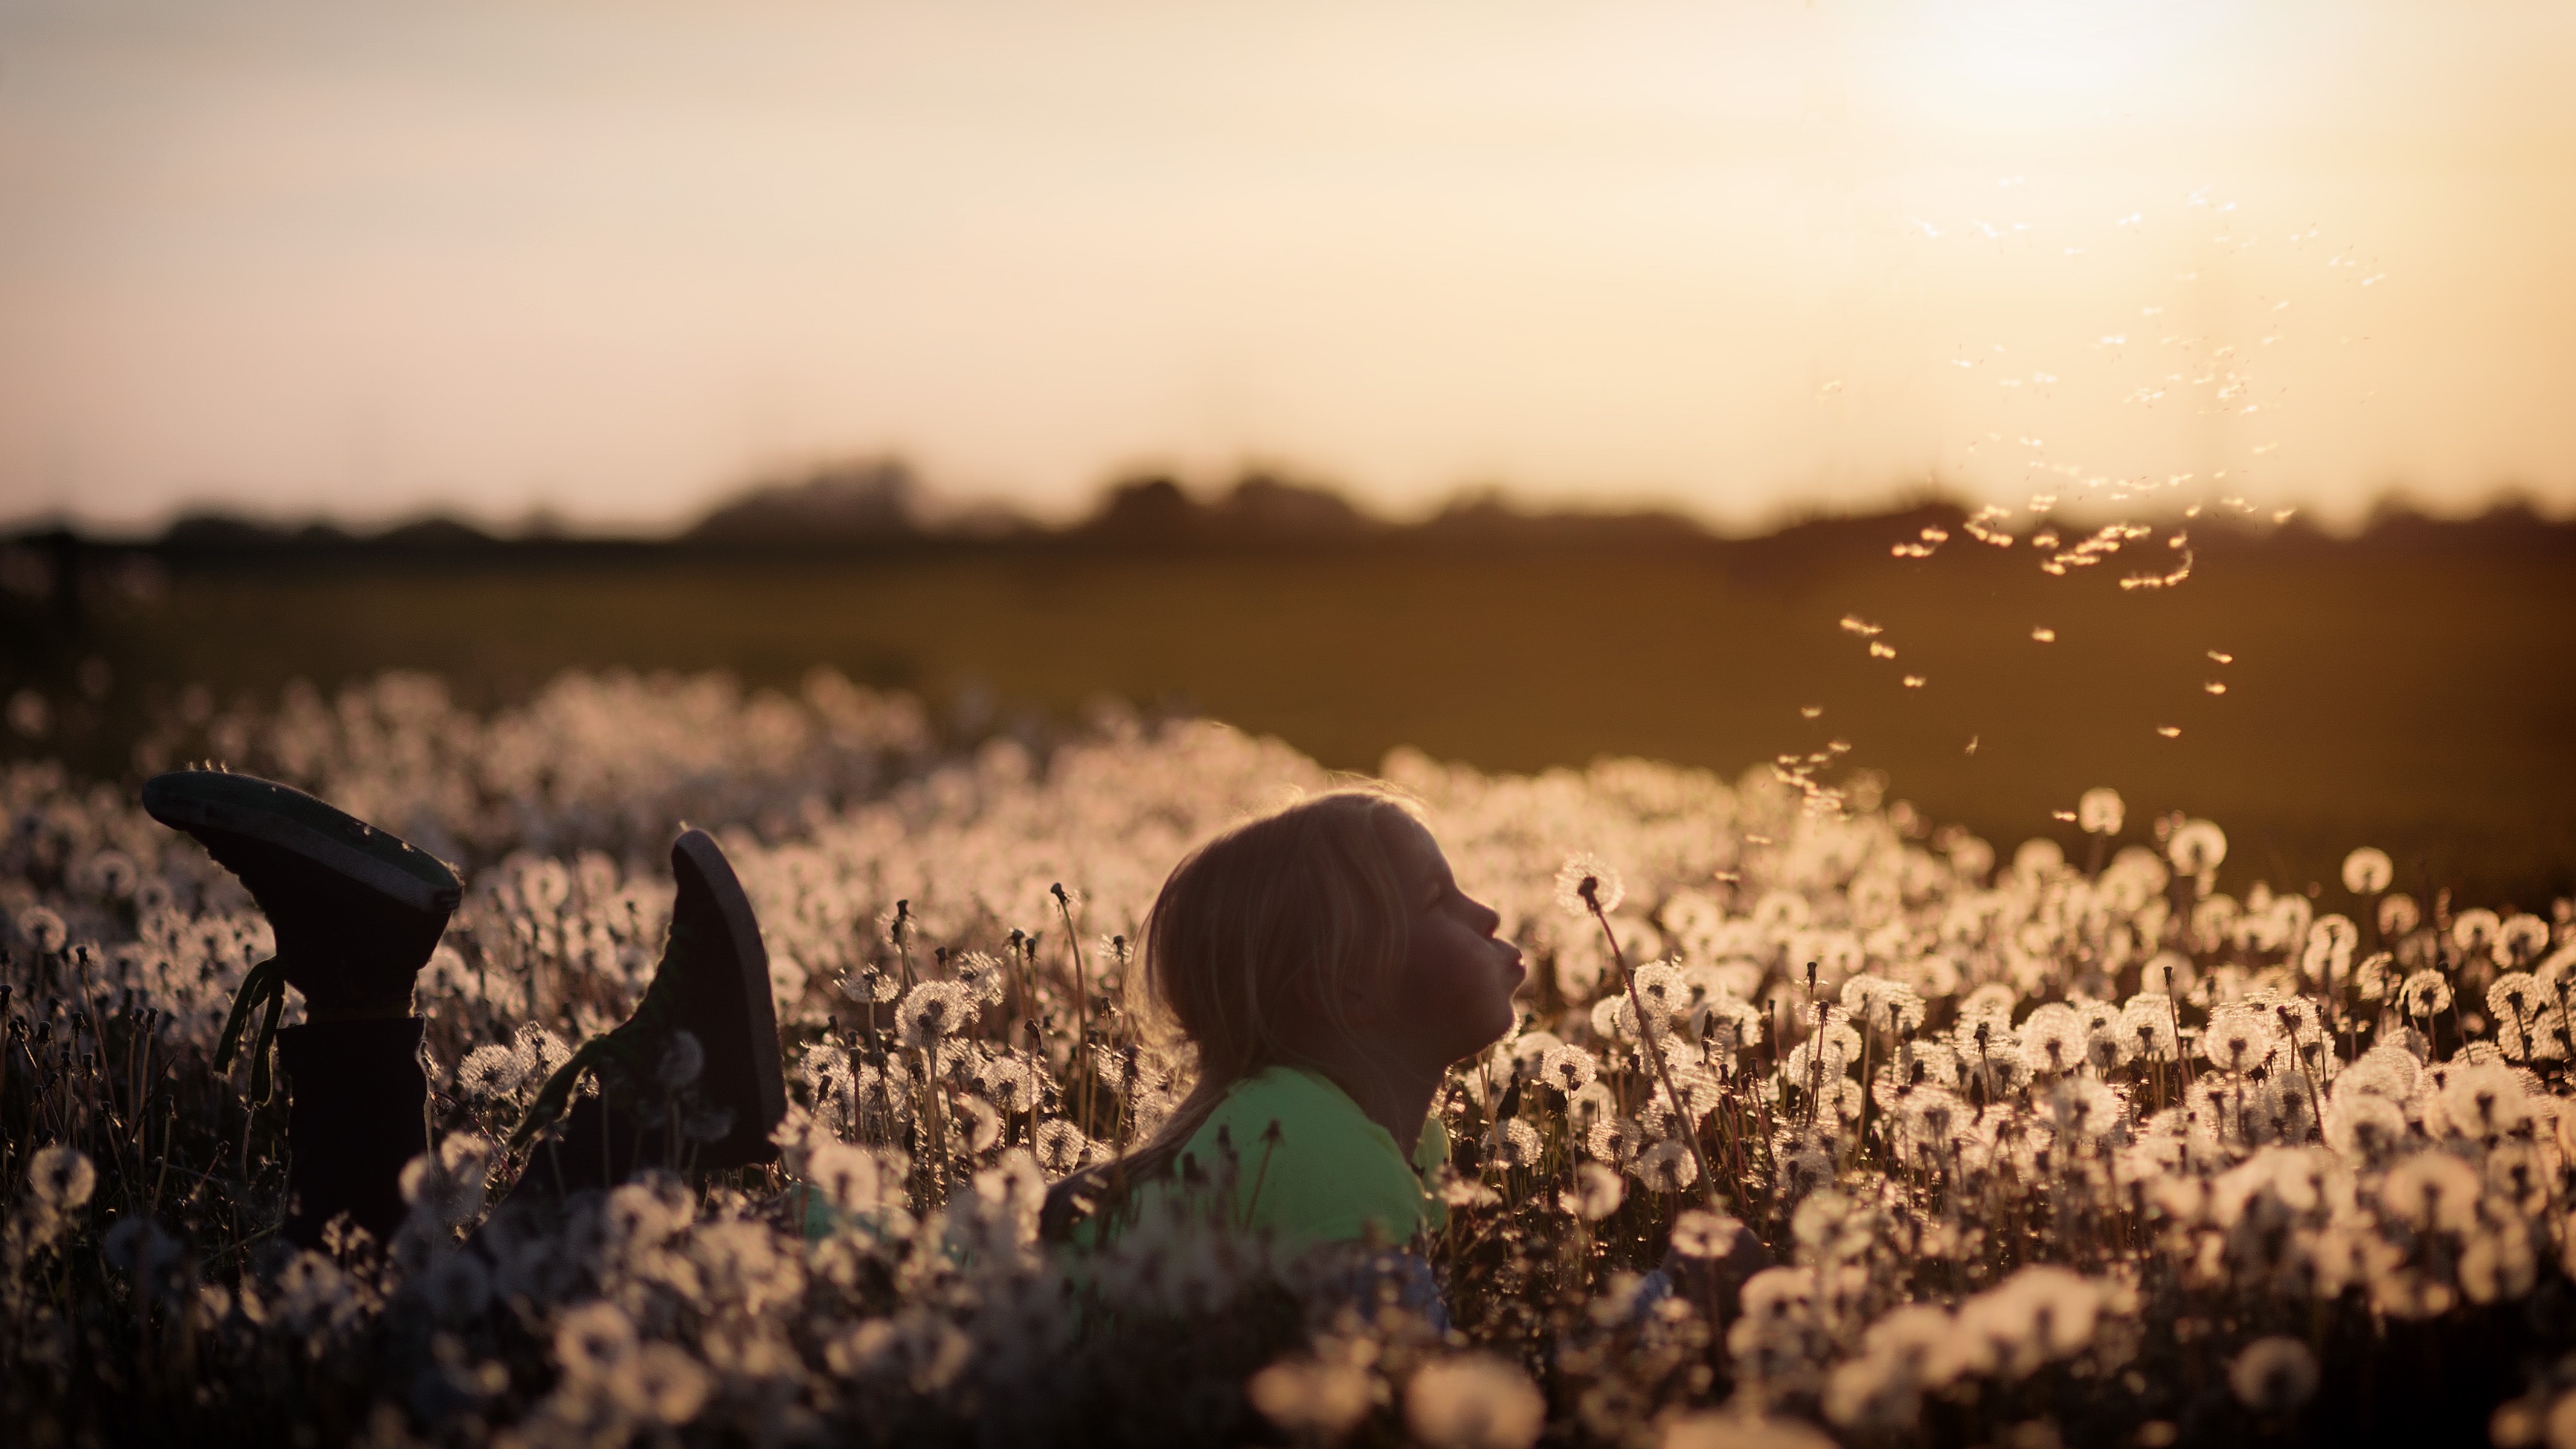
nature, grass, sunset, photography, sunlight, morning, flower, evening, emotion